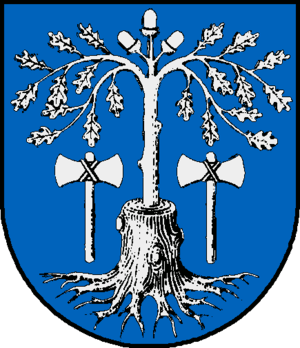
Kalübbe est une commune allemande du Schleswig-Holstein, située dans l'arrondissement de Plön, entre les villes de Plön et Neumünster. Kalübbe fait partie de l'Amt Großer Plöner See qui regroupe dix communes entourant le lac Großer Plöner See.